Viano Quartet

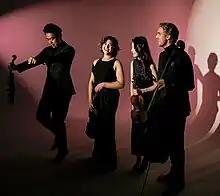
Viano Quartet in 2023

The Viano Quartet is a Canadian-American string quartet comprising violinists Hao Zhou and Lucy Wang, violist Aiden Kane, and cellist Tate Zawadiuk.